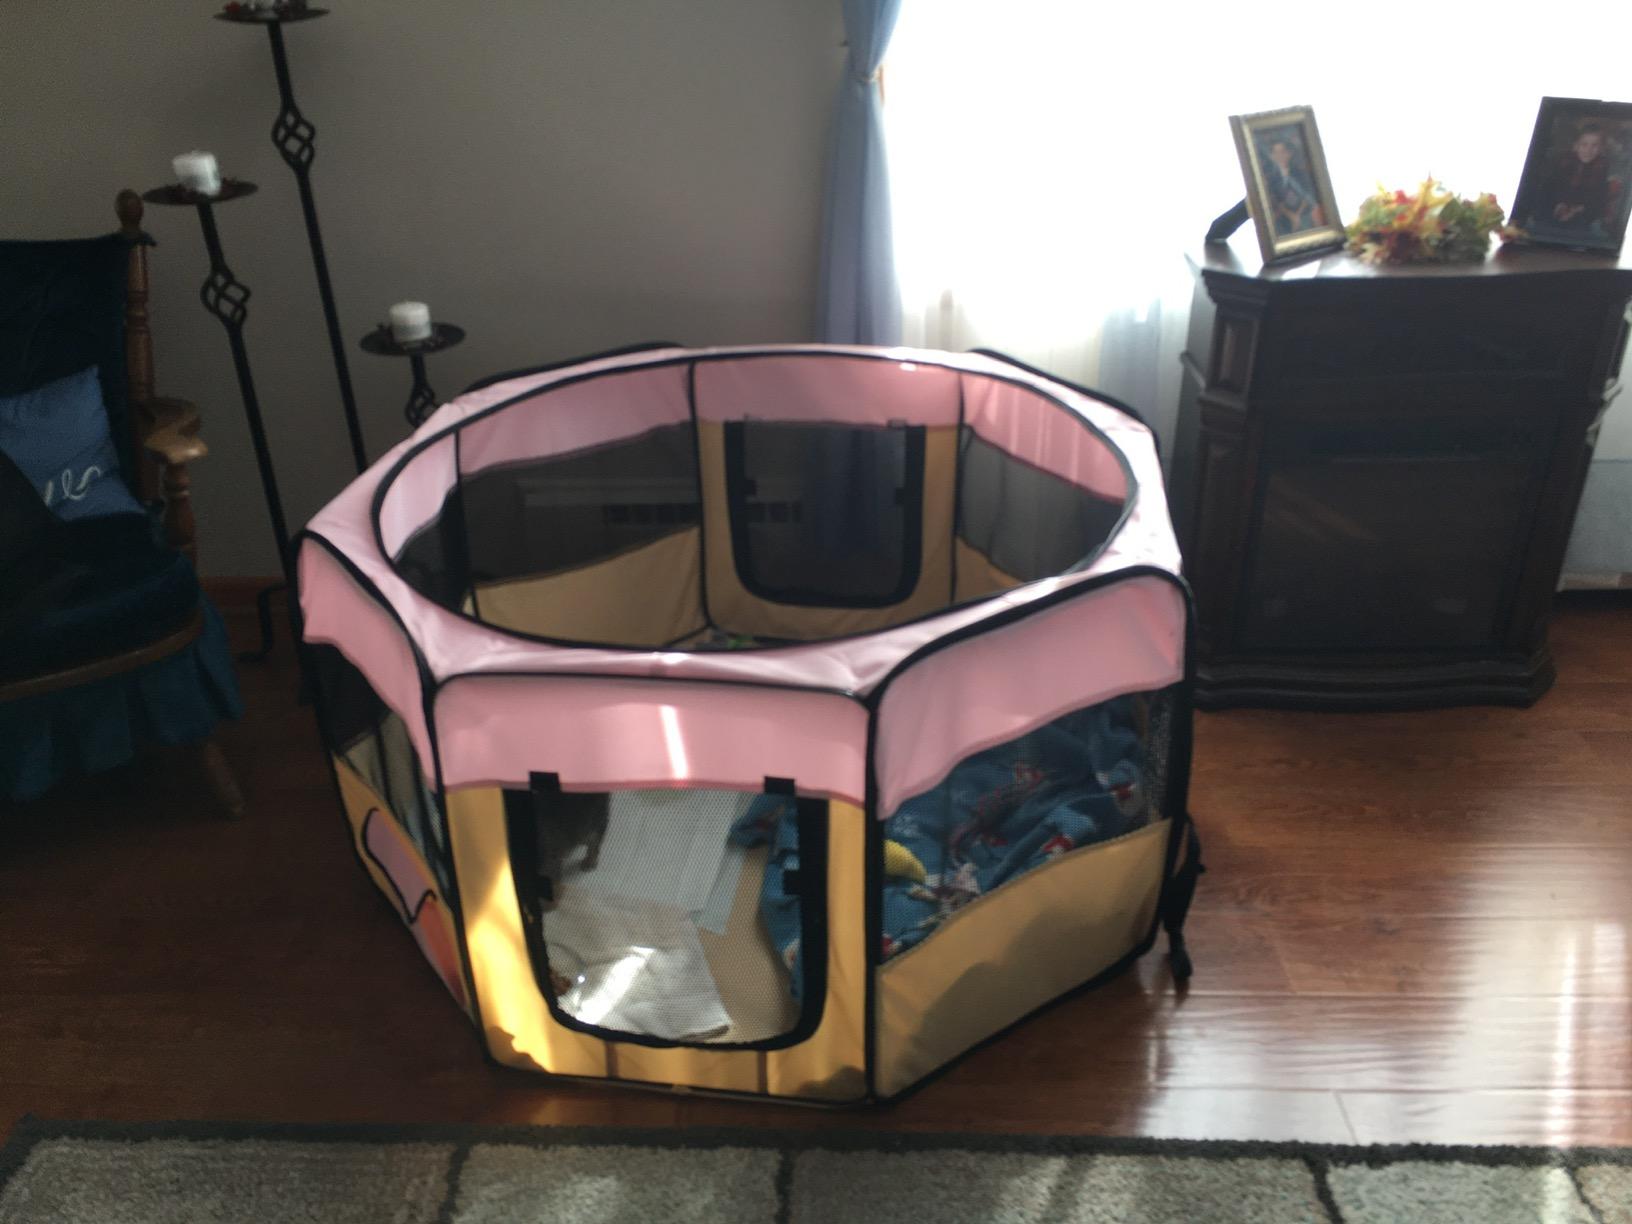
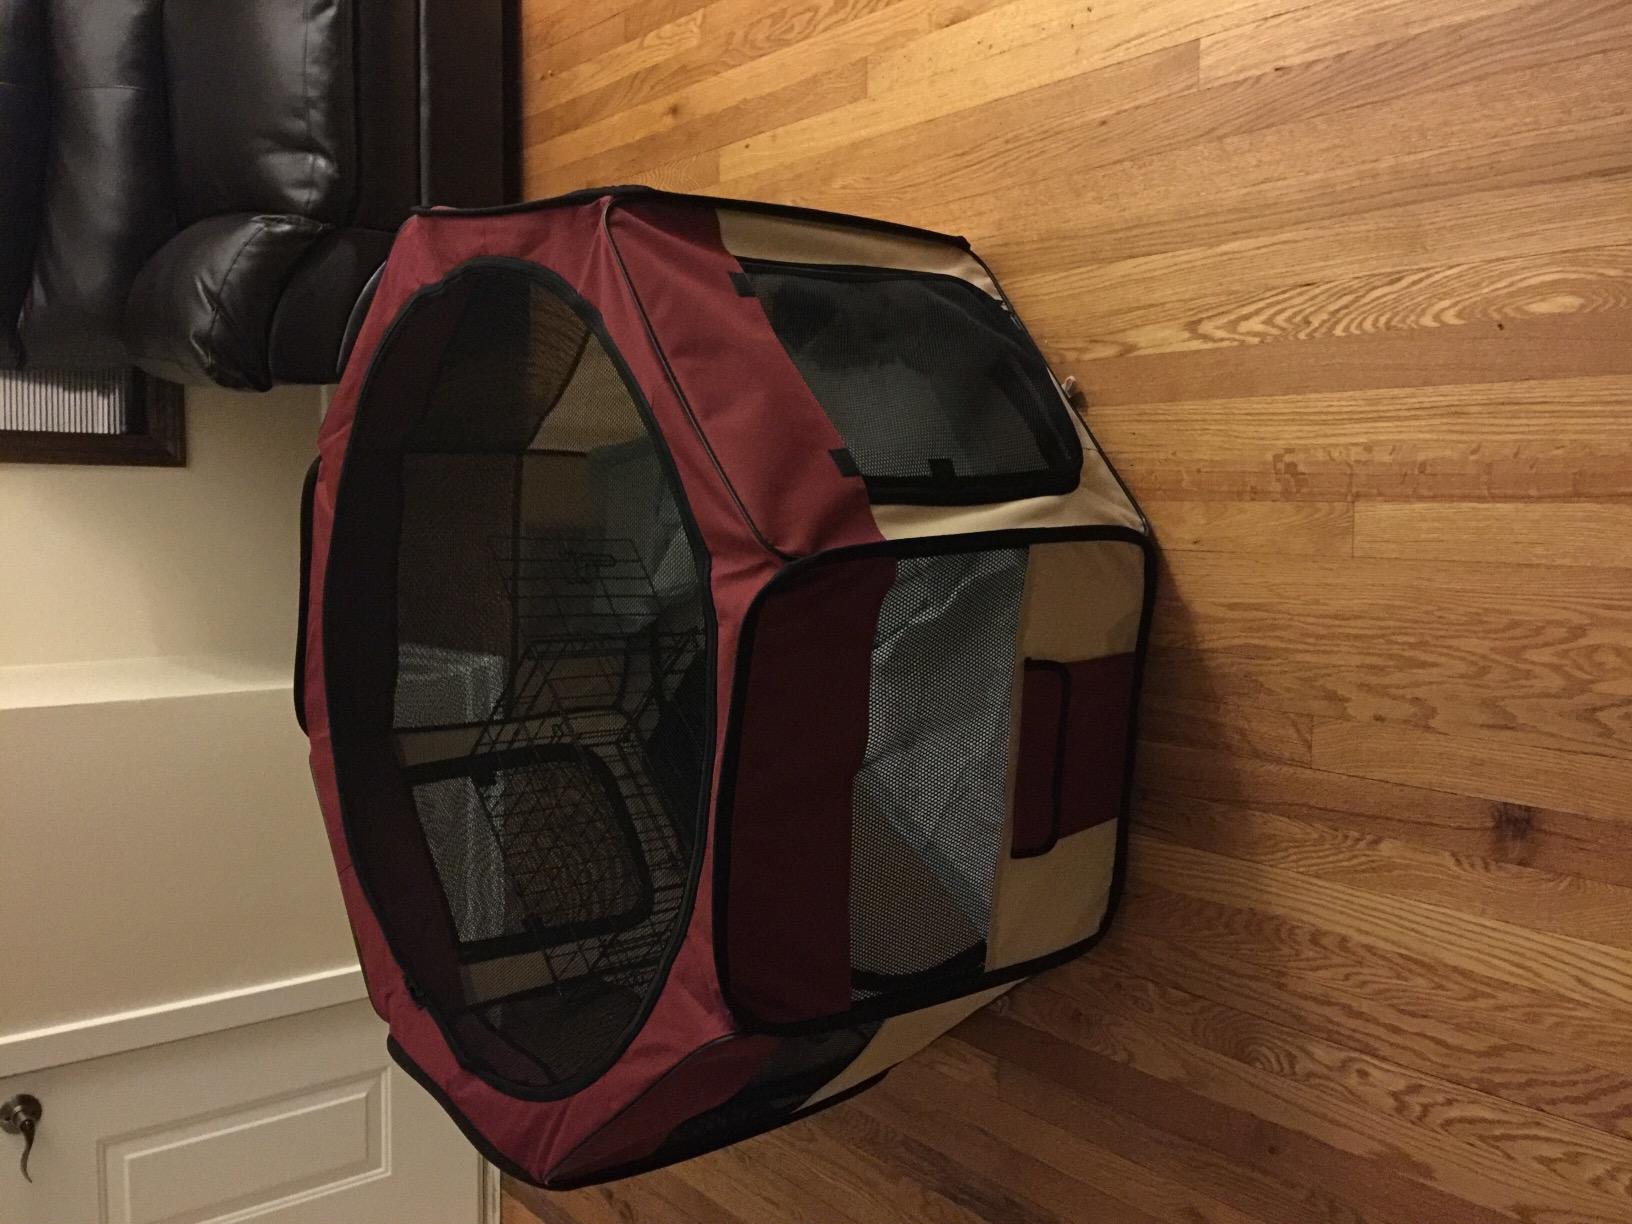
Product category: items_kennel
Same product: no